Susan Rice

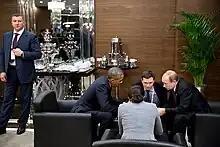
President Obama and Rice speaking with Russian president Vladimir Putin and Putin's interpreter while attending the G20 Summit in Antalya, Turkey (the photo was not taken during an official meeting) November 15, 2015

Rice was picked to succeed Tom Donilon as national security advisor following Donilon's resignation on June 5, 2013. The position of national security advisor does not require Senate approval. Rice was sworn in on July 1, 2013. During her tenure, she supported major U.S. efforts on the Iran nuclear deal of 2015, Ebola epidemic, reopening to Cuba, fight against the Islamic State, and Paris Agreement on climate change.